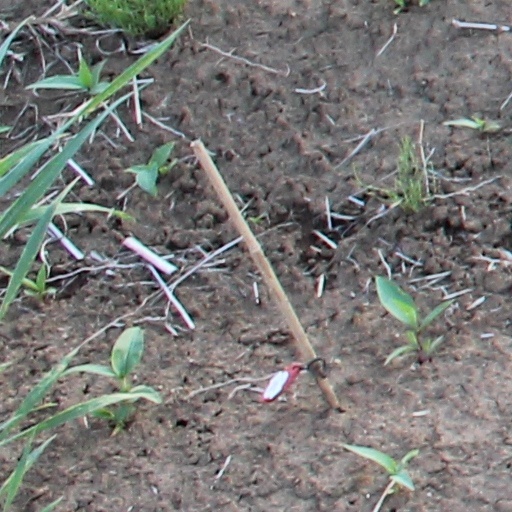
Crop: wheat